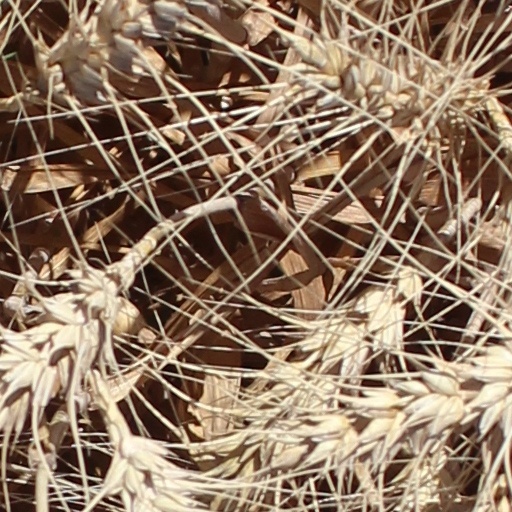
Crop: wheat